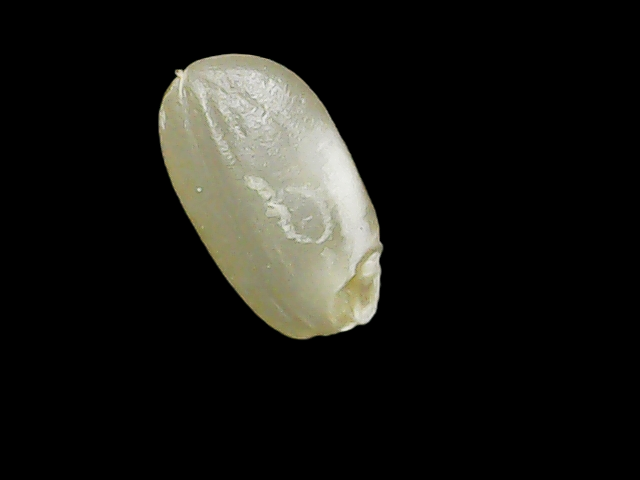
Rice variety: Binadhan8